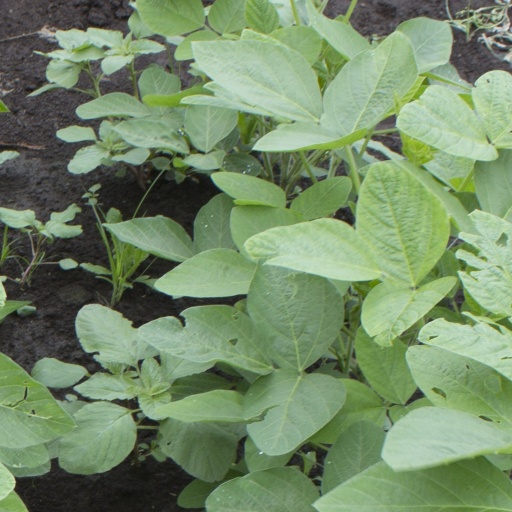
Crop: soybean